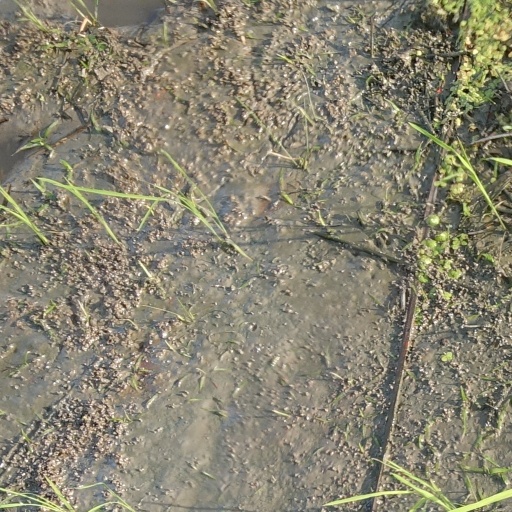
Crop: rice